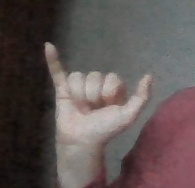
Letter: ya